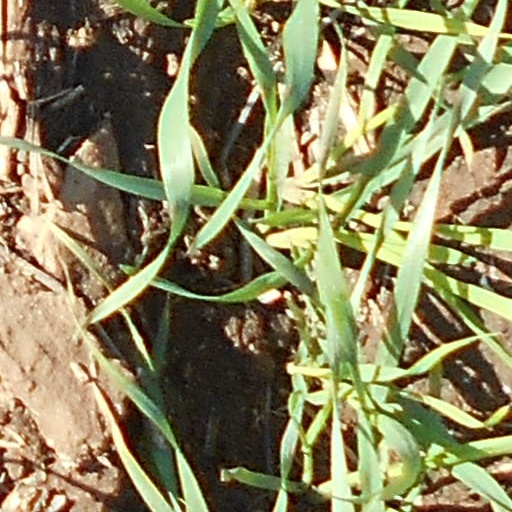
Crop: wheat